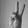
ASL letter: V